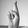
ASL letter: R